The French Revolution: A History

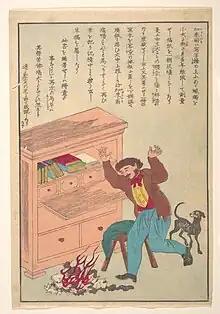
A woodcut in the ukiyo-e style depicting a man running towards burning papers with his arms up while a dog watches.

John Stuart Mill, a friend of Carlyle's, found himself caught up in other projects and unable to meet the terms of a contract he had signed with his publisher for a history of the French Revolution. Mill proposed that Carlyle produce the work instead; Mill even sent his friend a library of books and other materials concerning the Revolution, and by 1834 Carlyle was working furiously on the project. When he had completed the first volume, Carlyle sent his only complete manuscript to Mill. While in Mill's care the manuscript was destroyed, according to Mill by a careless household maid who mistook it for trash and used it as a firelighter. Carlyle then rewrote the entire manuscript, achieving what he described as a book that came "direct and flamingly from the heart."